Evan Lee (soccer)

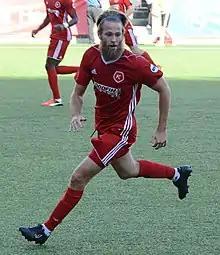
Lee with Richmond Kickers in 2017

Evan Lee (born November 23, 1993) is an American professional soccer player who plays for Greenville Triumph in the USL League One.